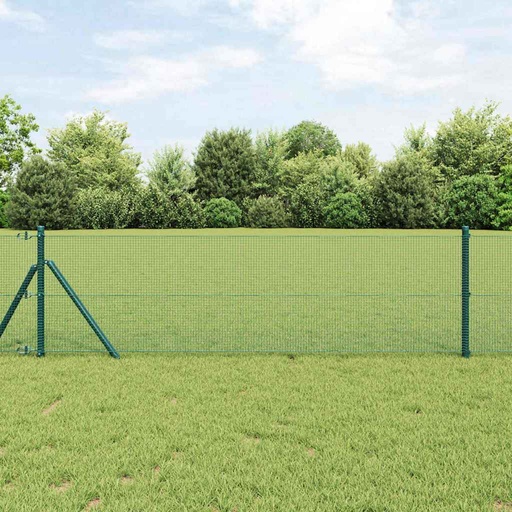
Welded Wire Fence Green 1.6 x 25 m Steel
This modern welded wire fence is a clever and stylish way to fence in your outdoor areas like gardens and terraces. Made from quality steel, it has a sturdy yet straightforward design, with rectangular patterns adding a bit of flair. Known for its durability, the fence offers both good looks and strong security for your home. Ideal for homeowners who want both style and practicality, this outdoor barrier neatly divides space while letting light and airflow through, blending nicely with nature. Steel Construction: Made from steel, this fence has welded wire panels that create a strong barrier resistant to wear. The durable material guarantees it holds up well against bad weather. Thanks to the strength of steel, the design stays intact, resisting wind and other outdoor stressors over time. Contemporary Design: With a modern style, the fence sports clean lines and a rectangular pattern, perfect for fans of minimalist looks. Its design is not just functional but also boosts the visual appeal of any garden or terrace, adding a stylish touch that works well with modern outdoor buildings. Versatile Usage: Great for gardens and other outdoor areas, this fence provides a useful barrier for keeping pets in or protecting plants while beautifully marking boundaries. It blends easily with nature, serving its purpose without blocking views or sunlight. Assembly Requirement: Needs two people for assembly, which ensures it goes up securely and correctly. This setup keeps the fence stable, meeting professional standards for a reliable build. With clear instructions, installation is straightforward and efficient. Practical Considerations: Posts aren't included, but there are plenty of options available to fit any specific needs. This flexibility lets you customize things, making sure it matches different outdoor conditions and designs. Colour: Green Material: Steel Assembly required: Yes Delivery-contains: 1 x Welded Wire Fence
Brand: vidaXL
Category: Hardware > Fencing & Barriers > Fence Panels